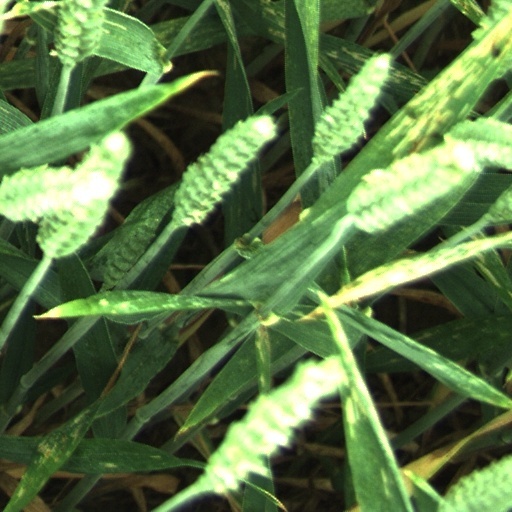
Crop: wheat